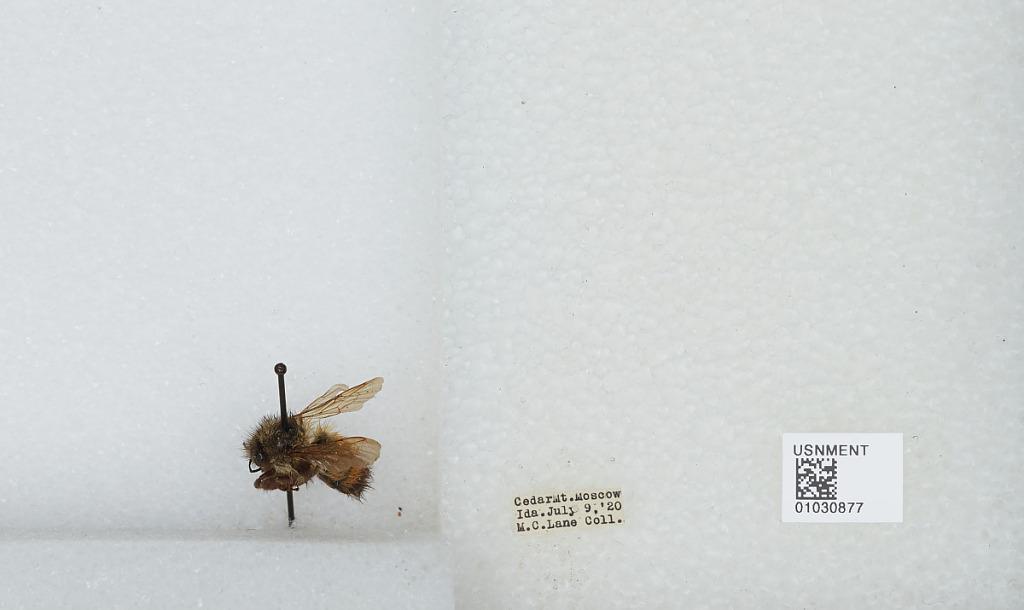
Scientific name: Bombus (Pyrobombus) melanopygus Nylander
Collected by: M. Lane
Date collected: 1920-7-9
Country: United States
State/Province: Idaho
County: Latah
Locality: Cedar Mountain, Moscow
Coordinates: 46.8036, -116.869